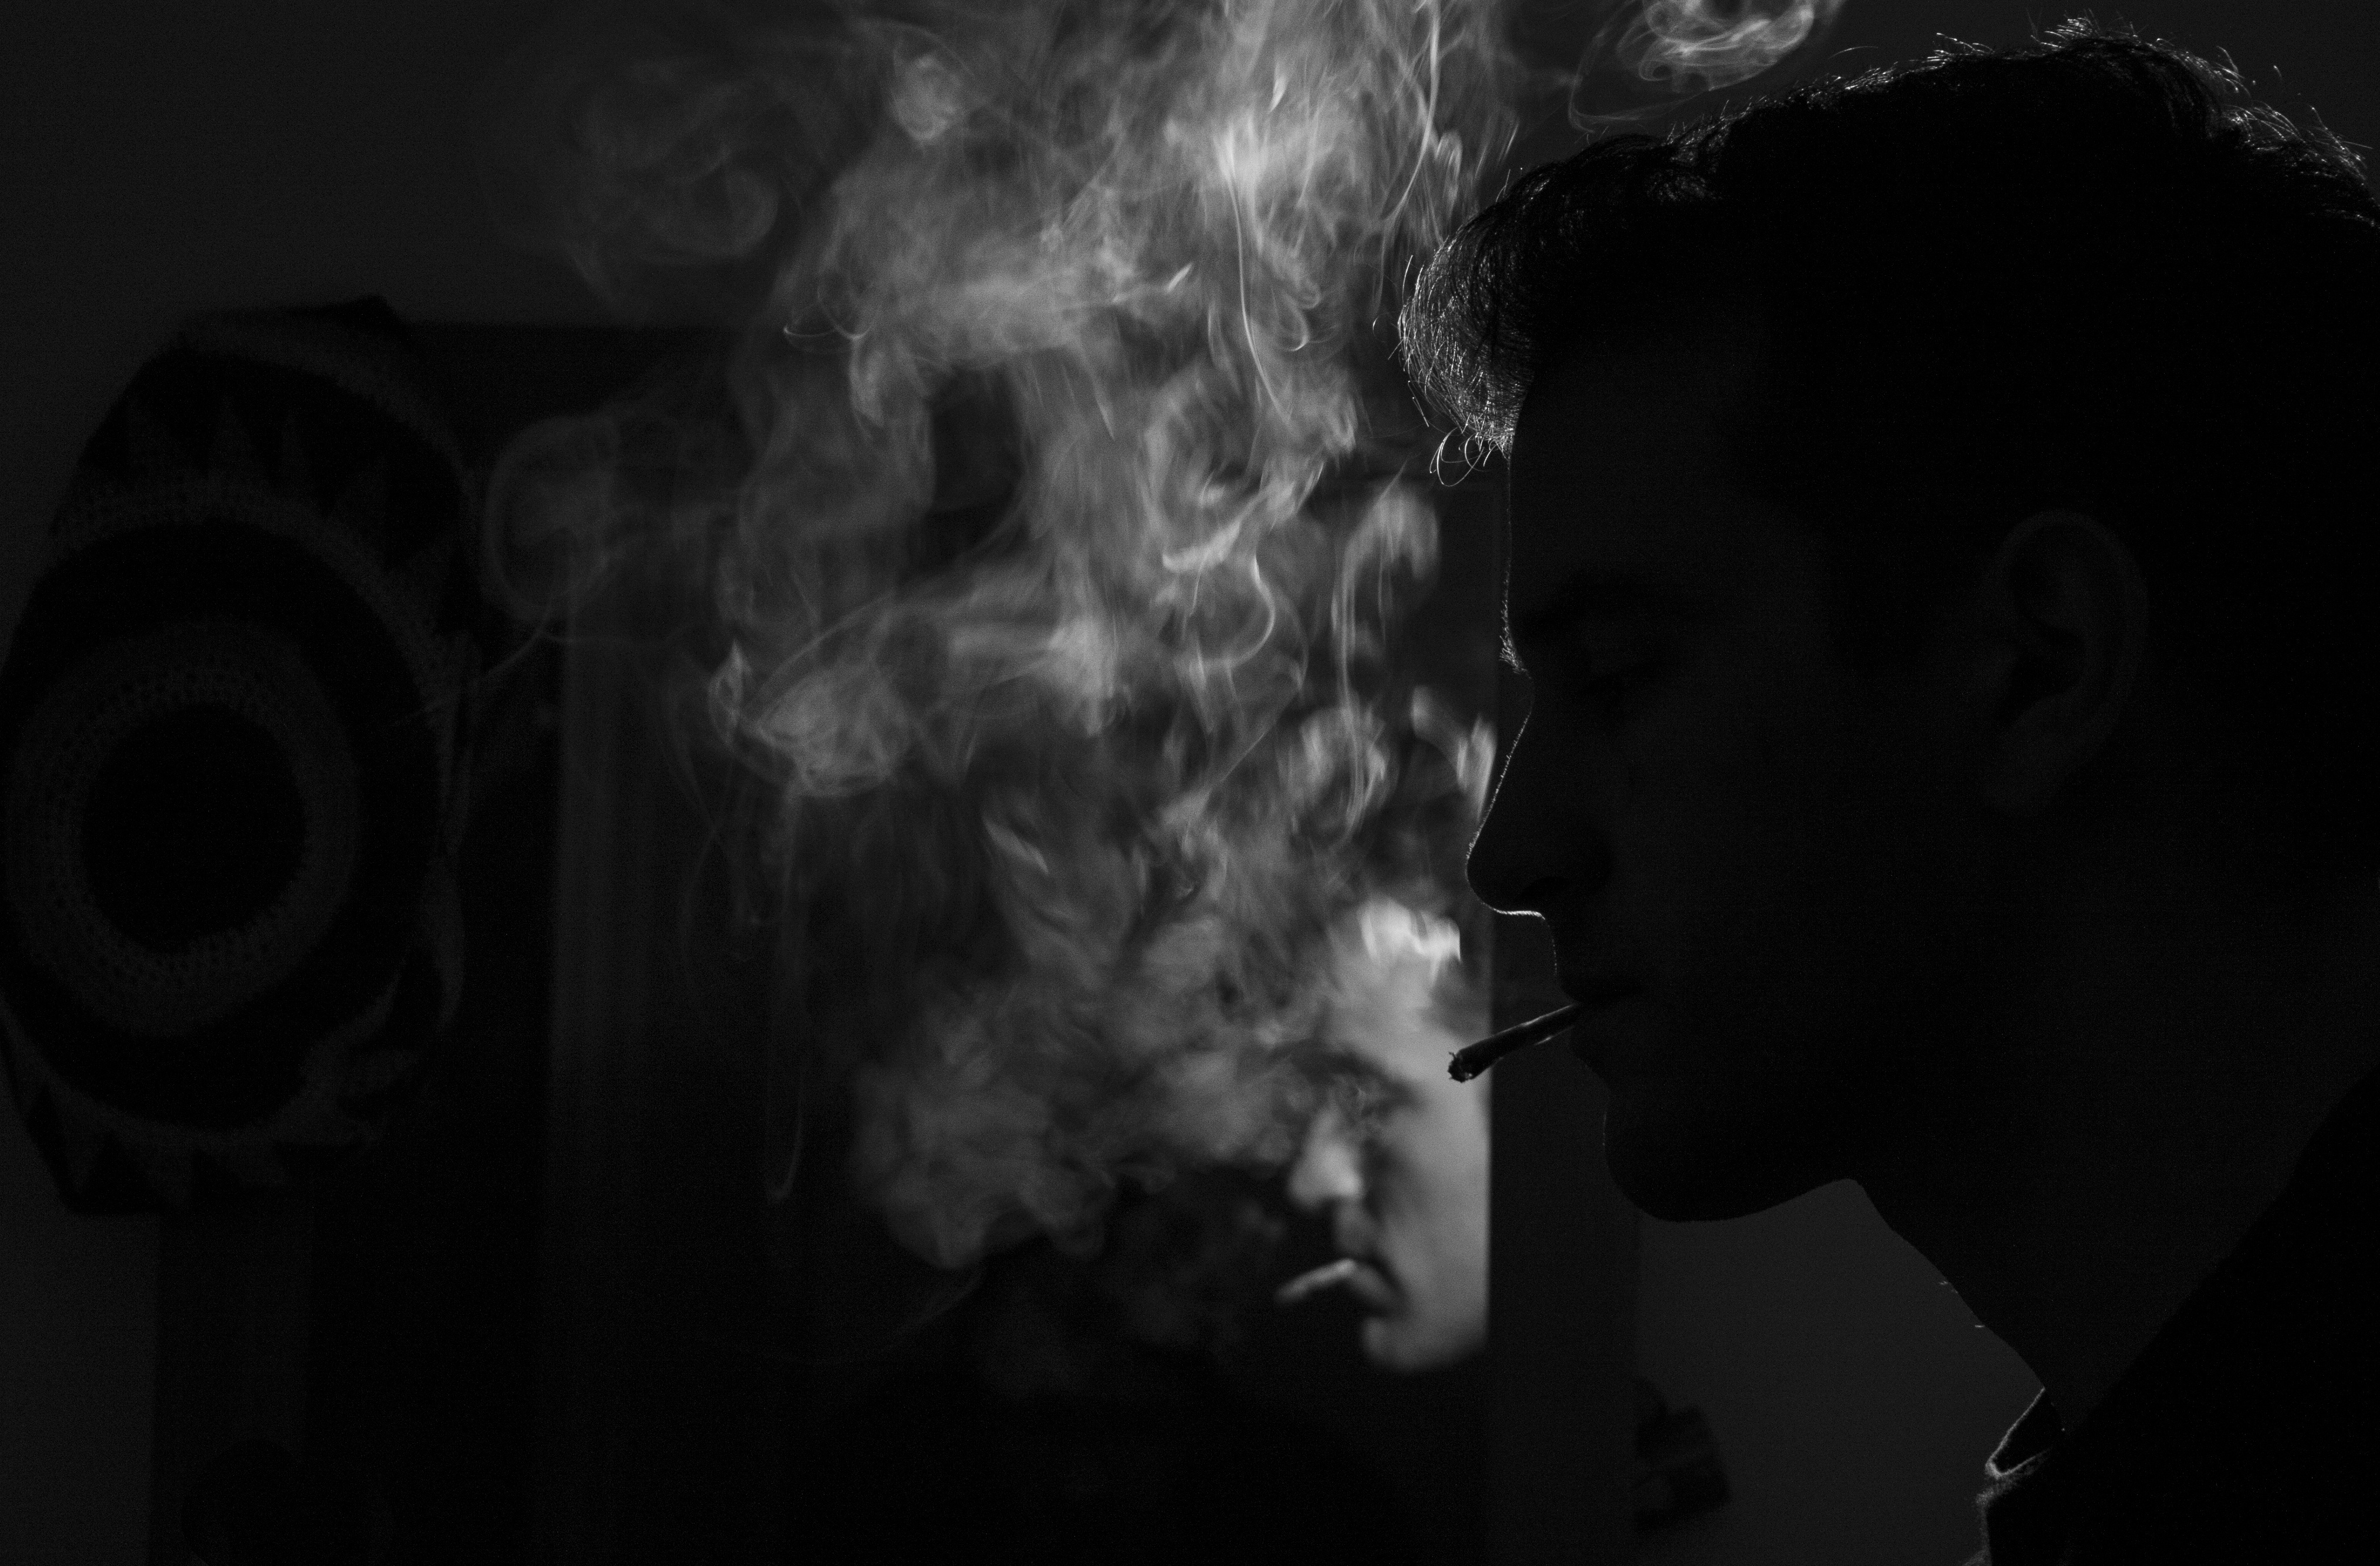
man, light, black and white, smoke, smoking, male, darkness, black, monochrome, cigarette, addiction, adult, tobacco, screenshot, smoker, cancer, prevention, habit, unhealthy, overcoming, addicted, nicotine, addict, special effects, reflection mirror, harmful, monochrome photography, film noir